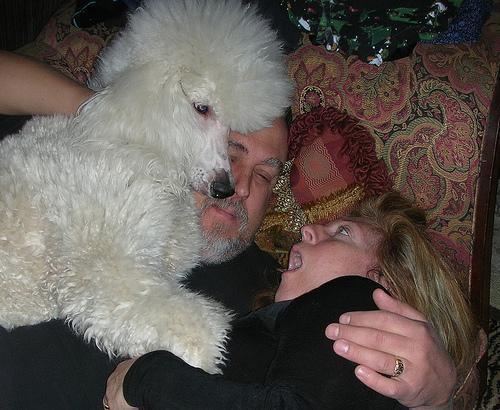
standard_poodle